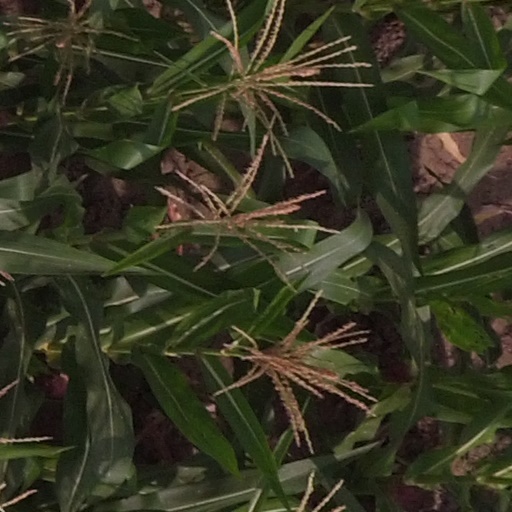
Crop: maize; corn